Central Massachusetts Railroad

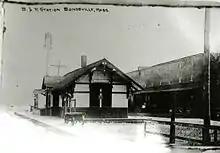
Bondsville Station around 1923.

In 1907 Charles Sanger Mellen, the president of the NYNH&H and protégé of J. P. Morgan, gained control of the B&M to form a near monopoly on all rail traffic in southern New England. Mellen sought to build a direct route through Springfield that would funnel traffic into Boston along the Central Massachusetts Branch and away from the Boston and Albany Railroad (B&A), which was controlled by William H. Vanderbilt’s New York Central Railroad (NYC). Legal proceedings brought against Mellen by Louis D. Brandeis to break up his monopoly meant Mellen could not build the route himself so he befriended a railroad contractor from Westfield named Ralph D. Gillett and made him president of the Hampden Railroad with the intent to lease the new route upon its completion.